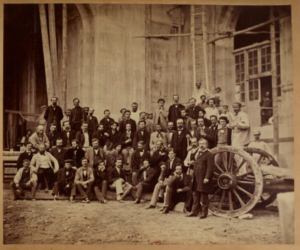
Garnier entouré de ses proches collaborateurs 1870
L’opéra Garnier, ou palais Garnier, est un théâtre national qui a la vocation d'être une académie de musique, de chorégraphie et de poésie lyrique ; il est un élément majeur du patrimoine du 9ᵉ arrondissement de Paris et de la capitale. Il est situé place de l'Opéra, à l'extrémité nord de l'avenue de l'Opéra et au carrefour de nombreuses voies. Il est accessible par le métro, par le RER et par le bus. L'édifice s'impose comme un monument particulièrement représentatif de l'architecture éclectique et du style historiciste de la seconde moitié du XIXᵉ siècle. Sur une conception de l’architecte Charles Garnier retenue à la suite d’un concours, sa construction, décidée par Napoléon III dans le cadre des transformations de Paris menées par le préfet Haussmann et interrompue par la guerre de 1870, fut reprise au début de la Troisième République, après la destruction par incendie de l’opéra Le Peletier en 1873. Le bâtiment est inauguré le 5 janvier 1875 par le président Mac Mahon sous la IIIᵉ République.